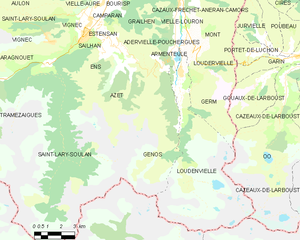
Génos est une commune française située dans le département des Hautes-Pyrénées, en région Occitanie.